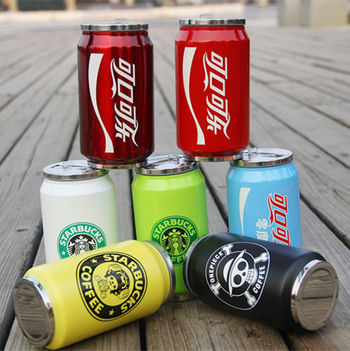
Label: metal